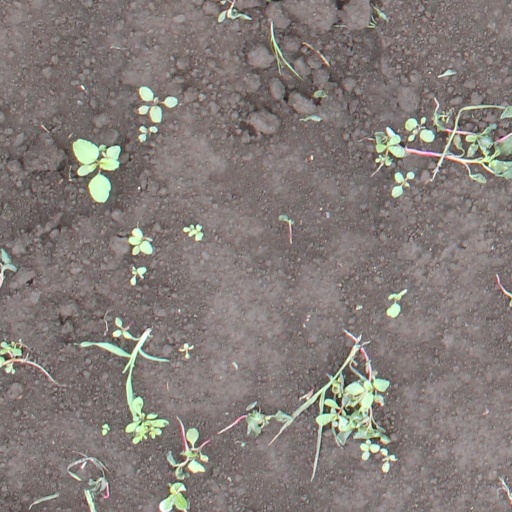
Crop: soybean